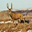
Label: deer